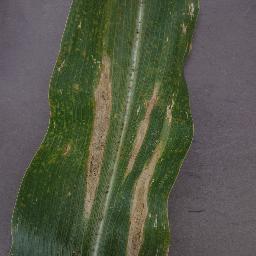
Label: Corn___Northern_Leaf_Blight